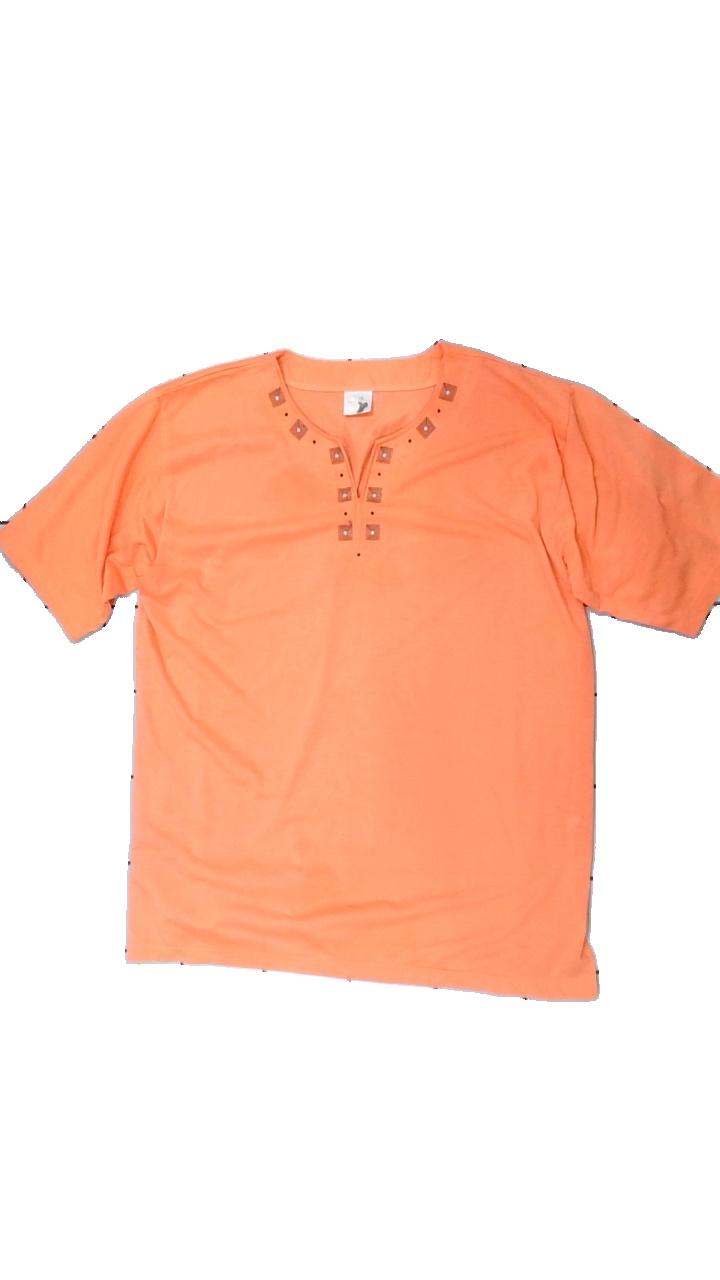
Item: T-shirt (Ladies)
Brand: Donna
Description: orange t-shirt broderad längs kragen
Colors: Black, Orange
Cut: Regular
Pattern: Embroidered
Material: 100% polyester
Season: All
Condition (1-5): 4
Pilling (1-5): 4
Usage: Reuse
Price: <50